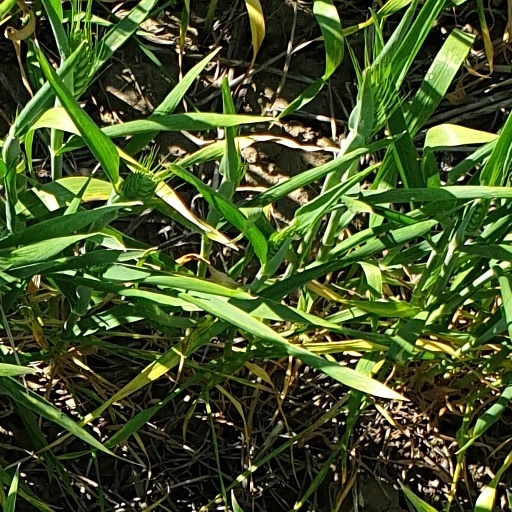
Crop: wheat